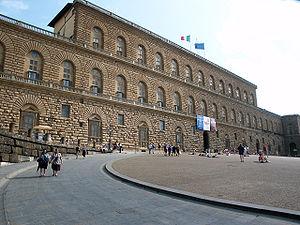
Le palais Pitti est un immense palais de style Renaissance situé à Florence, en Italie. Il a été érigé dans le quartier Oltrarno, non loin du Ponte Vecchio. Le cœur du palais actuel date de 1458 et était, à l’origine, la résidence de Luca Pitti, un ambitieux banquier florentin.
"La Galerie Palatine fait partie du palais Pitti et est un des musées de Florence en Italie. Elle comprend vingt-cinq salles abritant les collections d'œuvres d'art rassemblées par la famille Médicis et par la dynastie Lorraine. Elle est située dans certains des plus beaux salons du Palais Pitti. Il s'agit de la ""galerie de tableaux"" des grands-ducs de Toscane : le cadre respecte en effet le goût des siècles passés, les peintures étant réparties sur plusieurs rangées, sélectionnées pour des critères décoratifs, et non par époque et par écoles. Chronologiquement, à quelques exceptions près, les peintures couvrent principalement les xviᵉ et xviiᵉ siècles, ce qui en fait l’un des musées les plus importants d’Italie du genre, ainsi qu’un atout pour la connaissance de l’histoire de la collection européenne.